Ray Emery

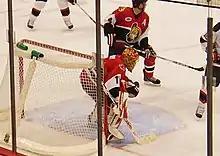
Emery in goal against the New Jersey Devils in the second round of 2007 playoffs

Emery began his NHL career with the Ottawa Senators in 2005–06. He set a record for wins to start an NHL goaltending career, winning his first nine games, moving ahead of Bob Froese who had won his first eight games in the 1982–83 season. In March of the same season, Emery won twelve games, tying Bernie Parent's 1974 record for the most wins in a month.